Olivier de la Marche

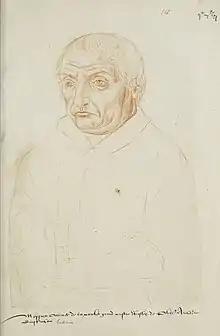
Contemporary drawing of de la Marche

Olivier de la Marche (1425–1502) was a courtier, soldier, chronicler and poet in the last decades of the independent Duchy of Burgundy. He was close to Charles the Bold, and after his death held the important position of maître d'hotel to his daughter Mary of Burgundy, and her husband, and was sent on a mission as ambassador to France.